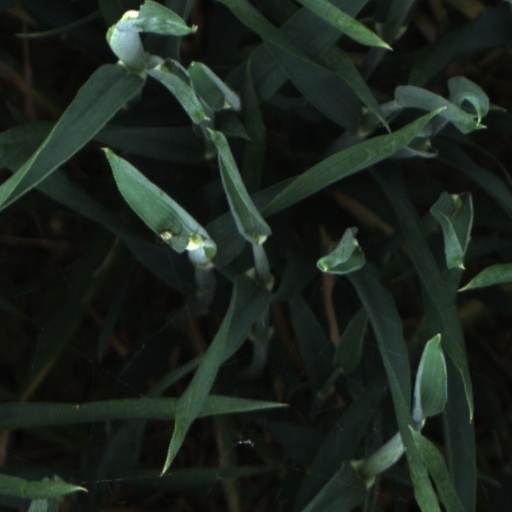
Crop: wheat